Squaw Peak Inn

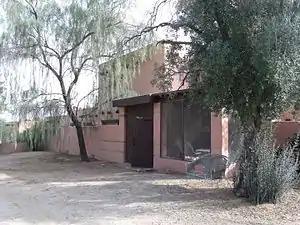
Front view of the Squaw Peak Inn

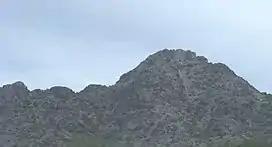
Piestewa Peak Mountain

Squaw Peak Inn is a historic structure located at 4425 E. Horseshoe Road in the east end of Piestewa Peak Mountain, formerly known as Squaw Peak Mountain. The inn, which has served as the lodging for various celebrities, was listed in the National Register of Historic Places on January 1, 1995.